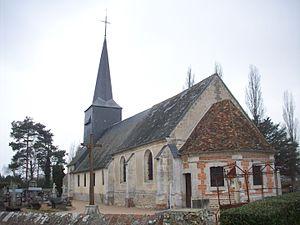
Église de Bosrobert